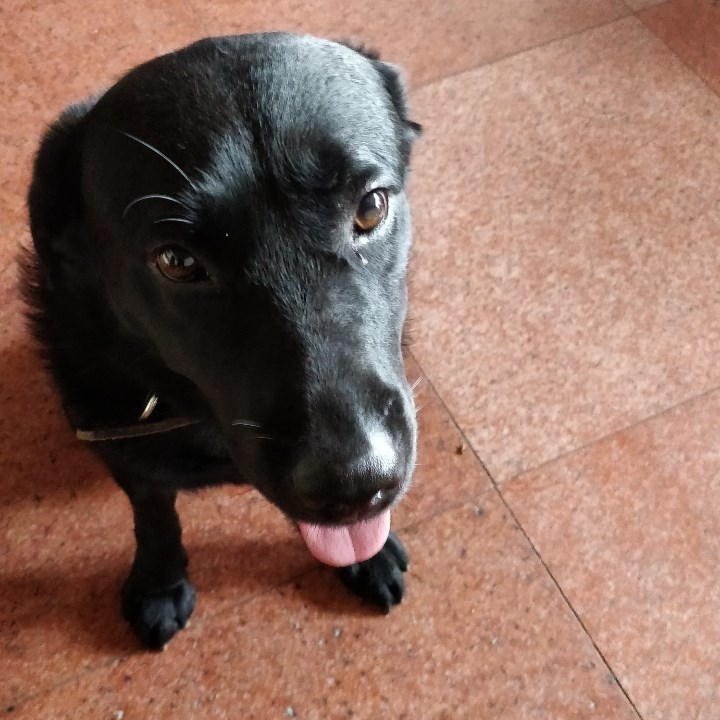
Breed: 3580-n000122-Labrador_retriever